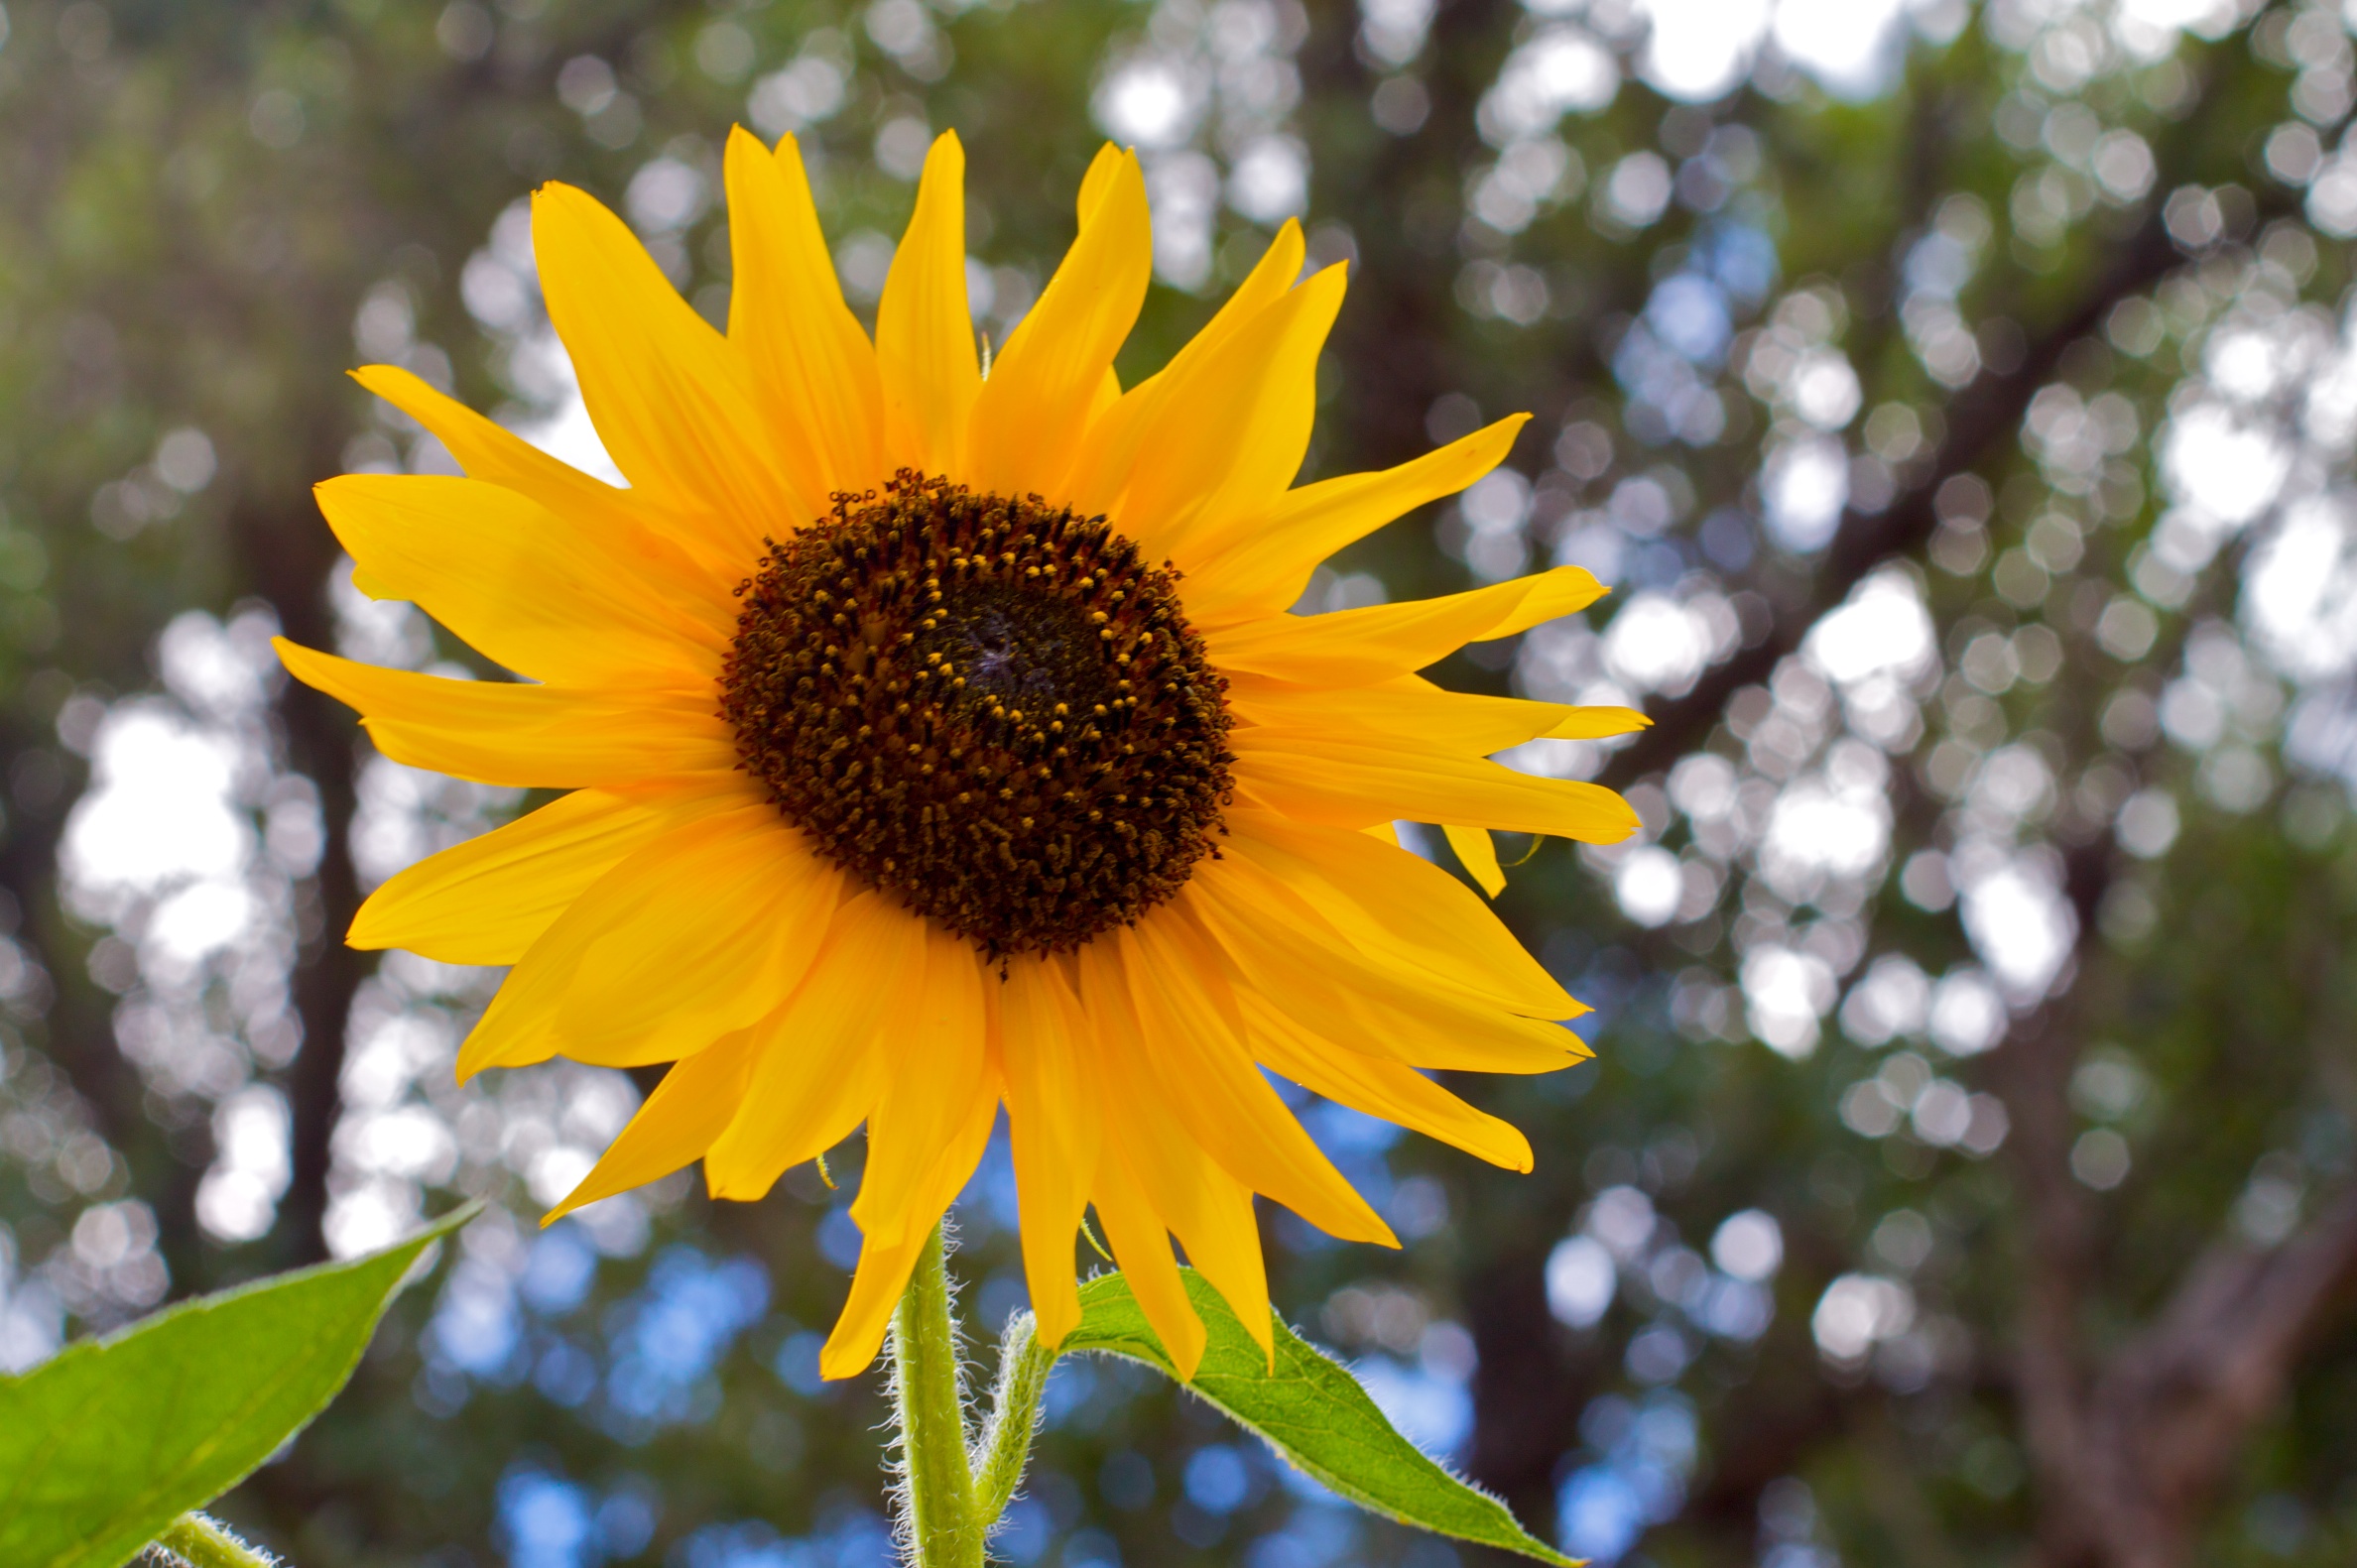
nature, plant, field, sunlight, leaf, flower, petal, autumn, botany, yellow, flora, sunflower, wildflower, macro photography, flowering plant, daisy family, plant stem, land plant